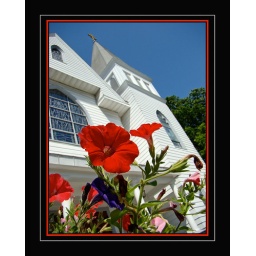
This flower at a church in Mystic, CT seems to radiate a lofty &amp;quot;Holier Than Thou&amp;quot; attitude!